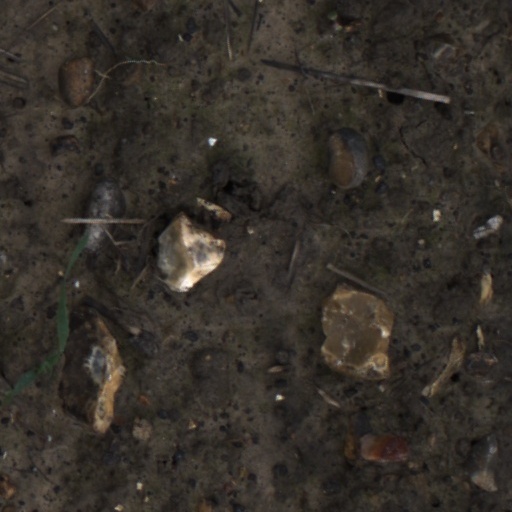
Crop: wheat